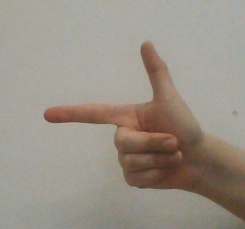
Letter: yaa